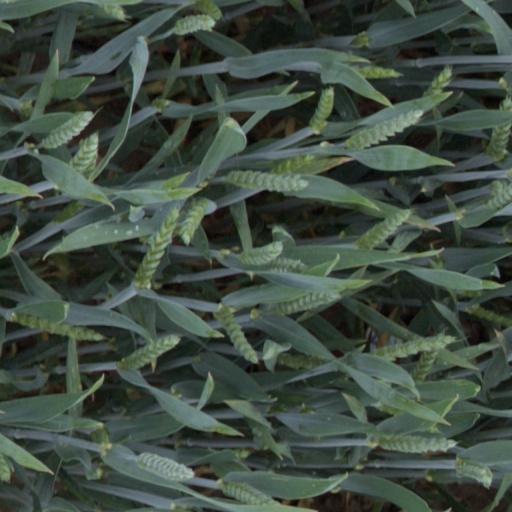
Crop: wheat